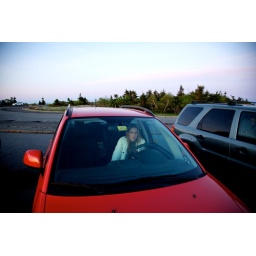
And stay in the car with the heat on high, the seat warmer all the way up, SITTING ON MY HANDS. Brrrr.